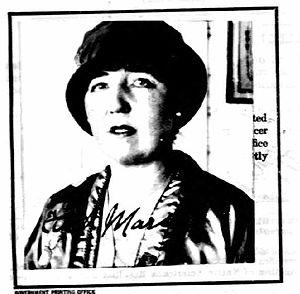
Ethel Mars, née à Springfield, États Unis, le 19 septembre 1876 et morte à Saint-Paul-de-Vence, France, le 23 mars 1959, est une illustratrice et graveur sur bois. Elle est surtout connue pour ses gravures sur bois à lignes blanches. Elle a vécu avec Maud Hunt Squire, également artiste, à Paris et Provincetown, Massachusetts.